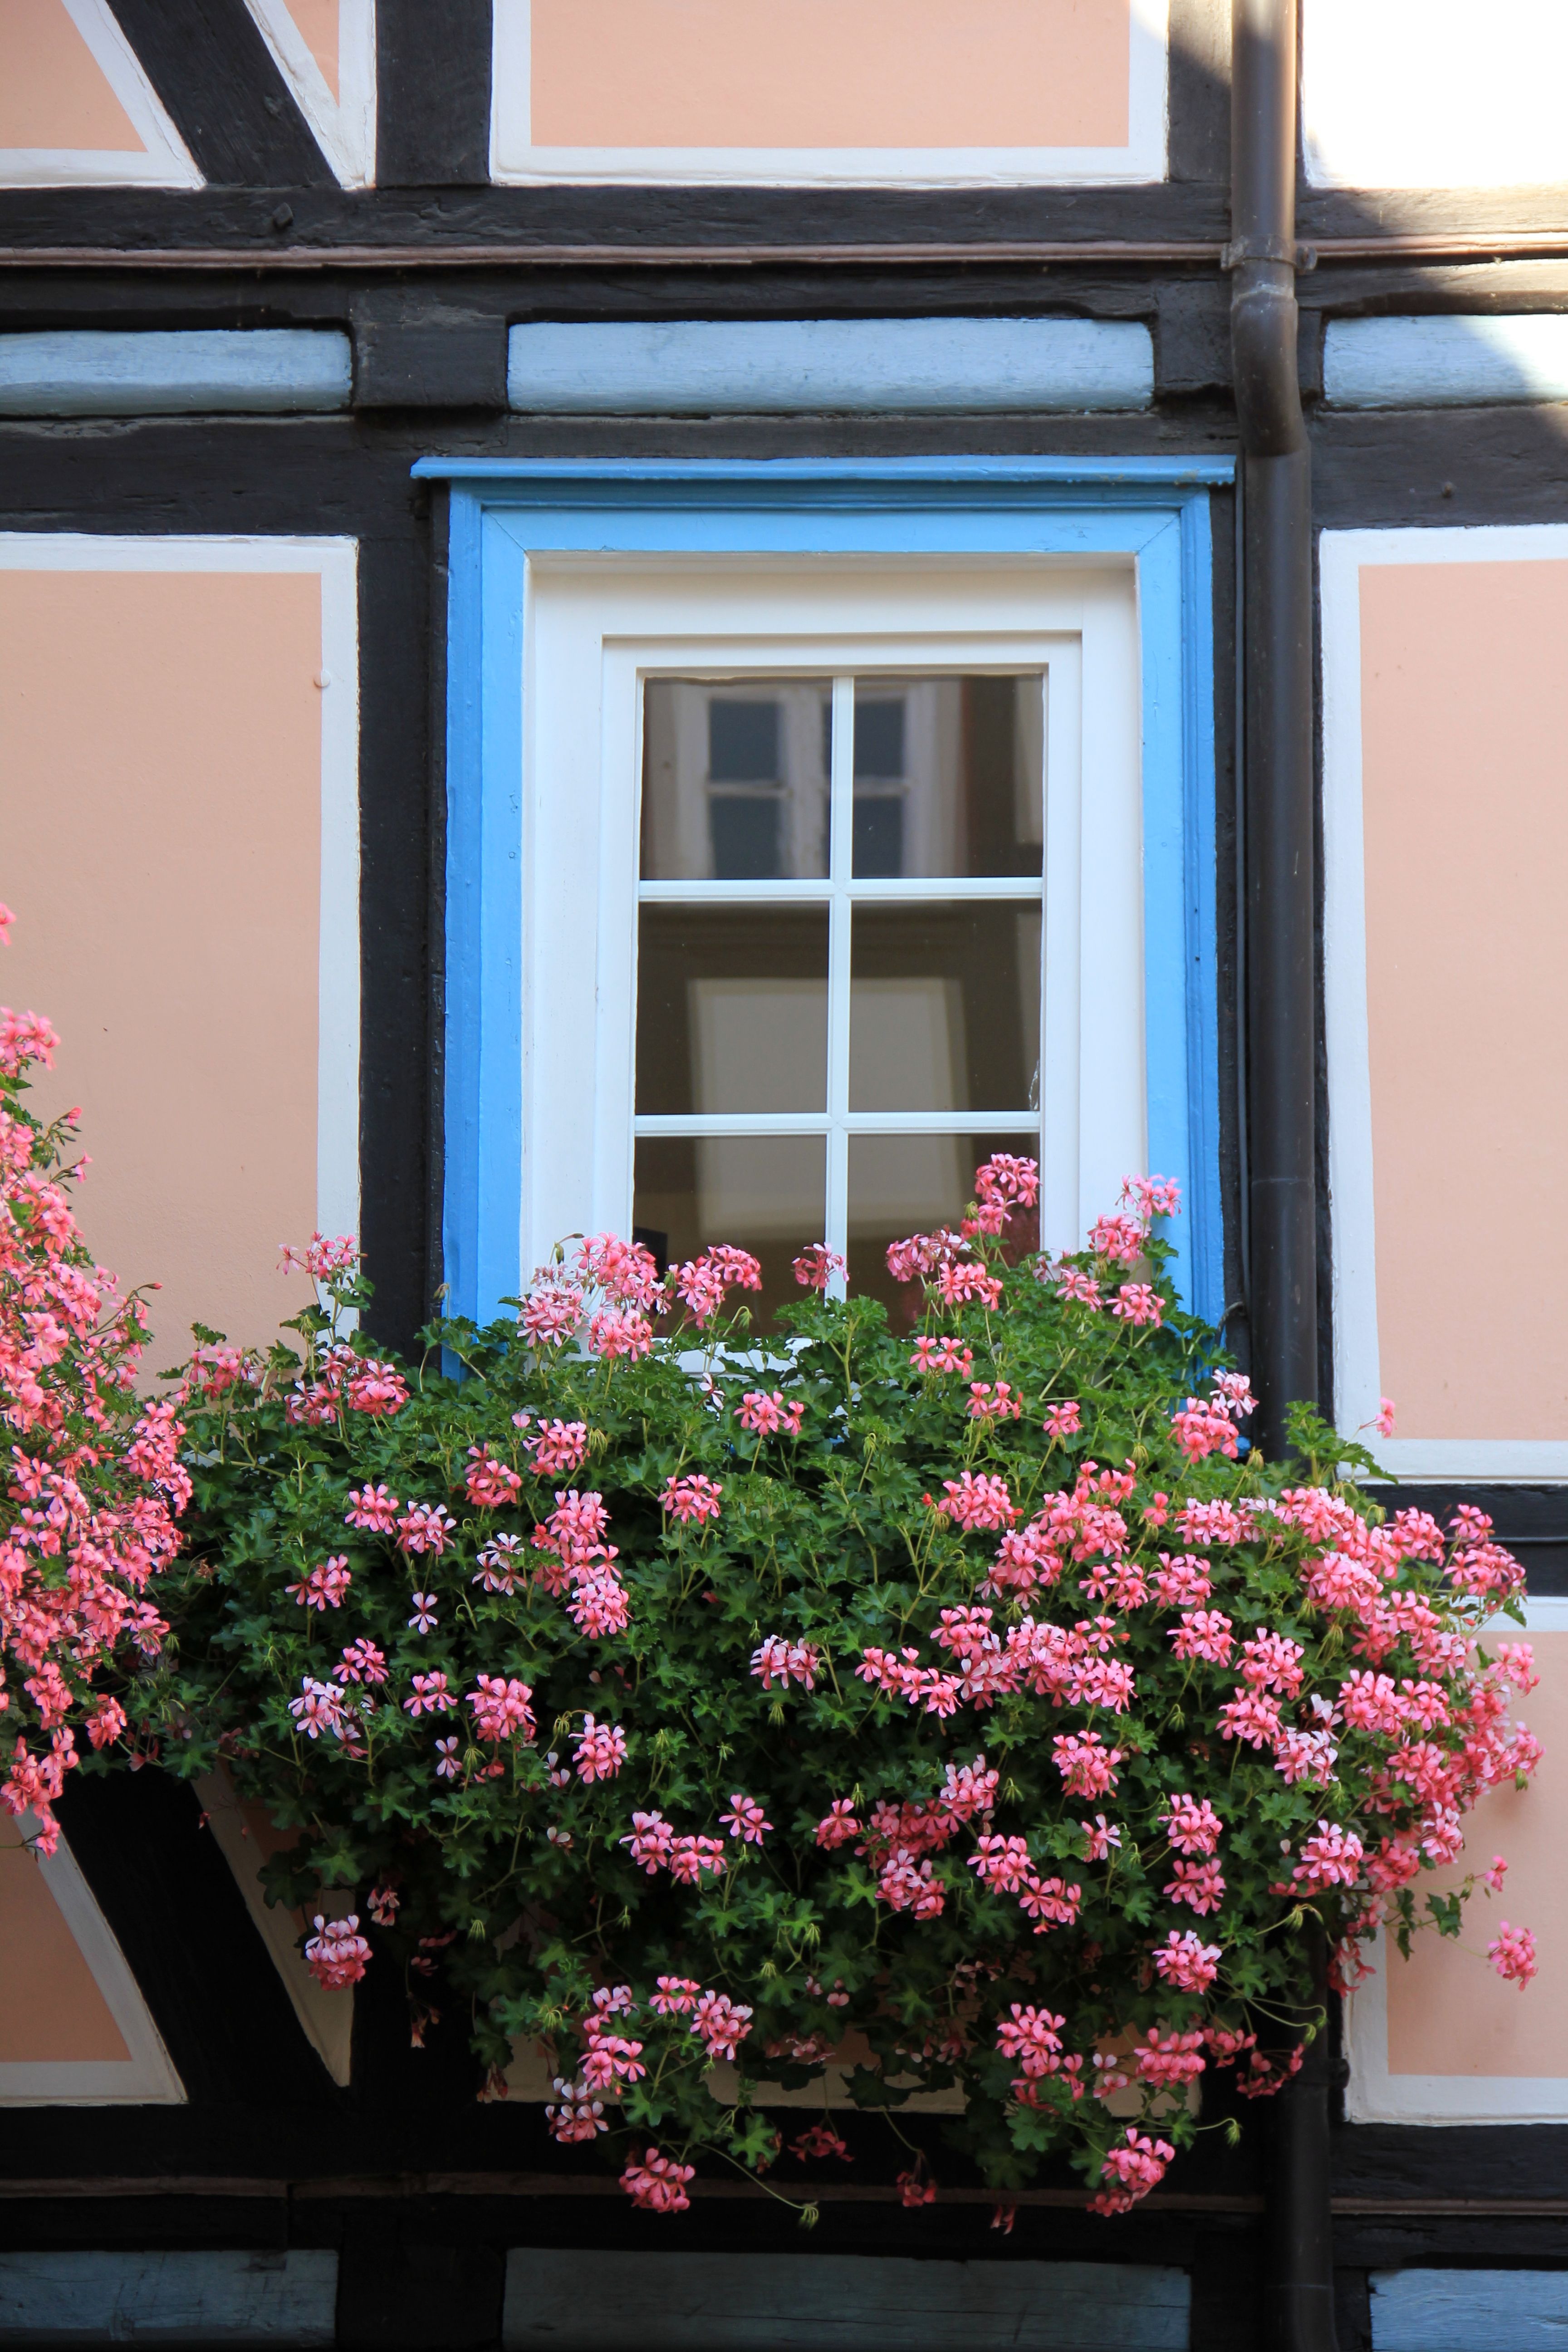
blossom, plant, flower, bloom, window, building, home, balcony, facade, flowers, geranium, floristry, fachwerkhaus, truss